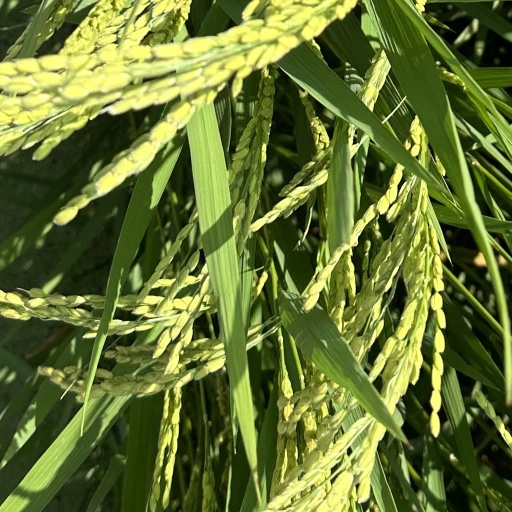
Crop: rice